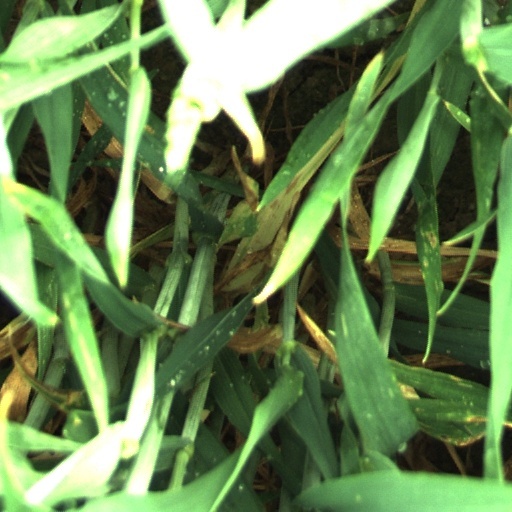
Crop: wheat